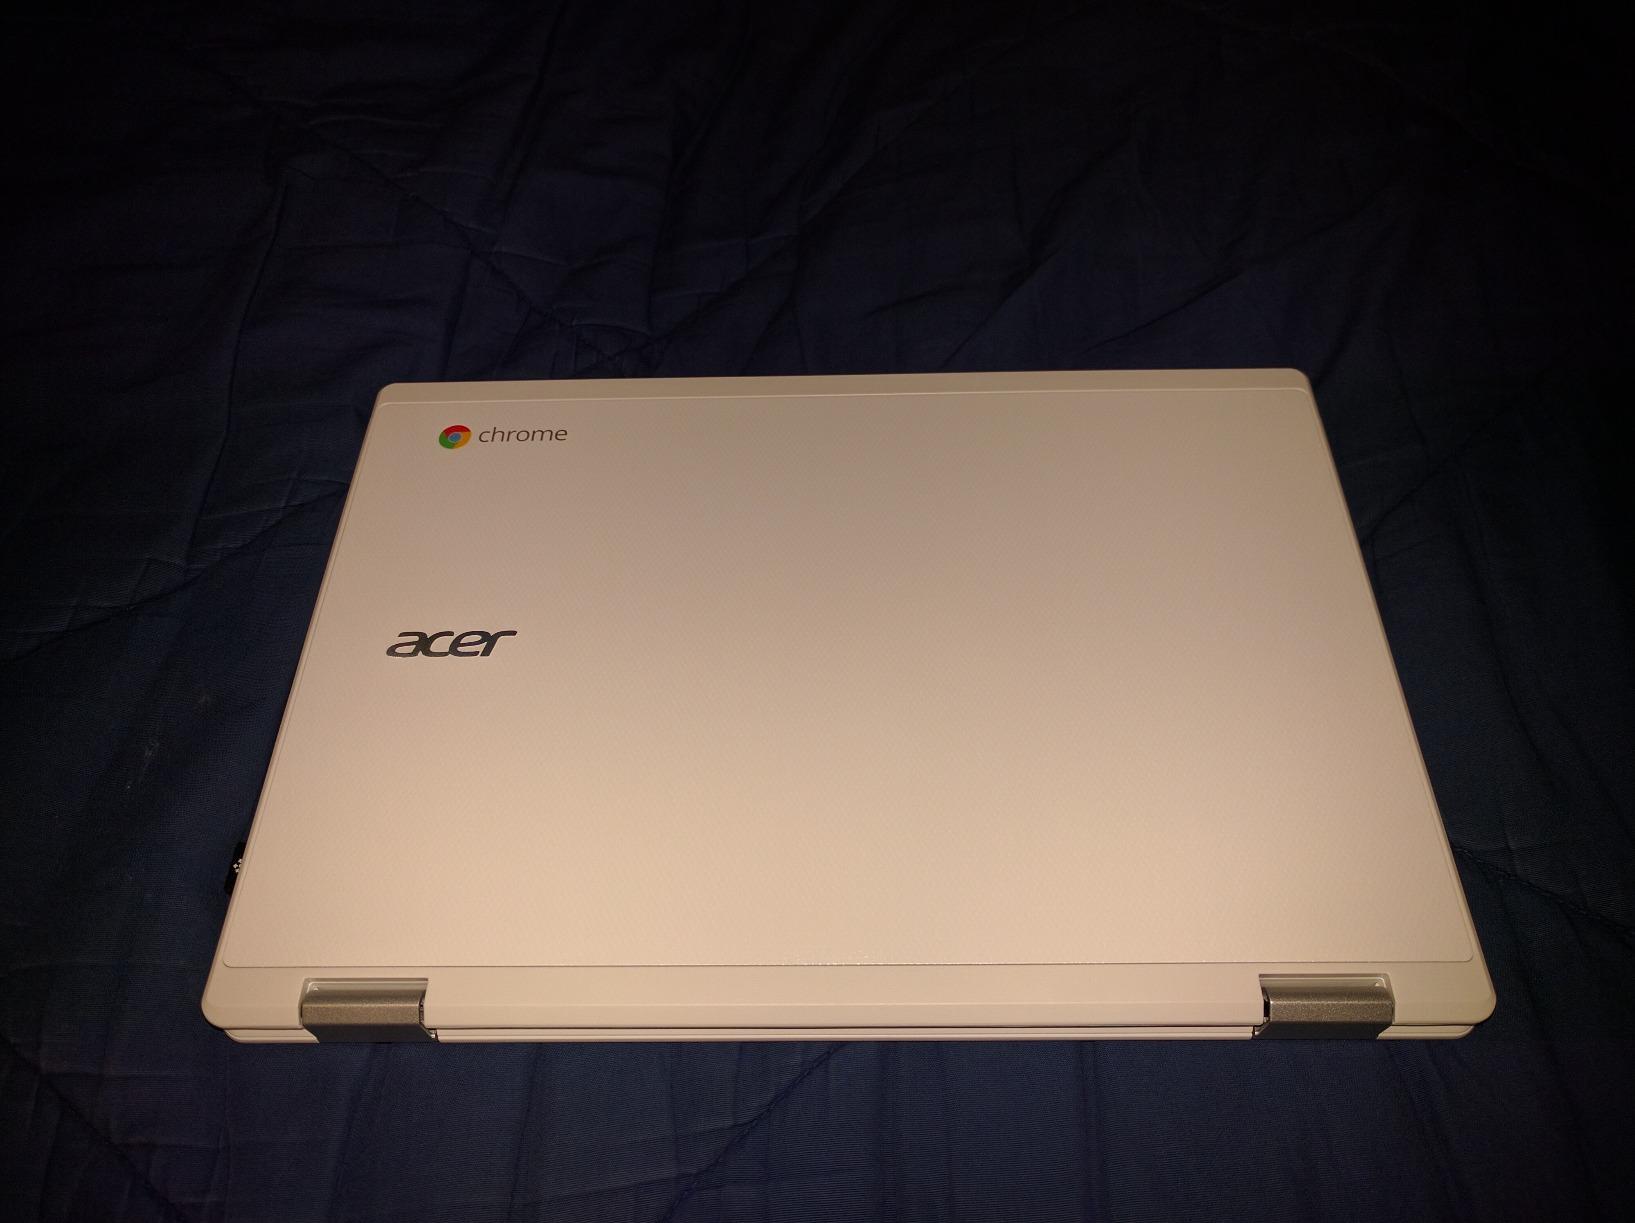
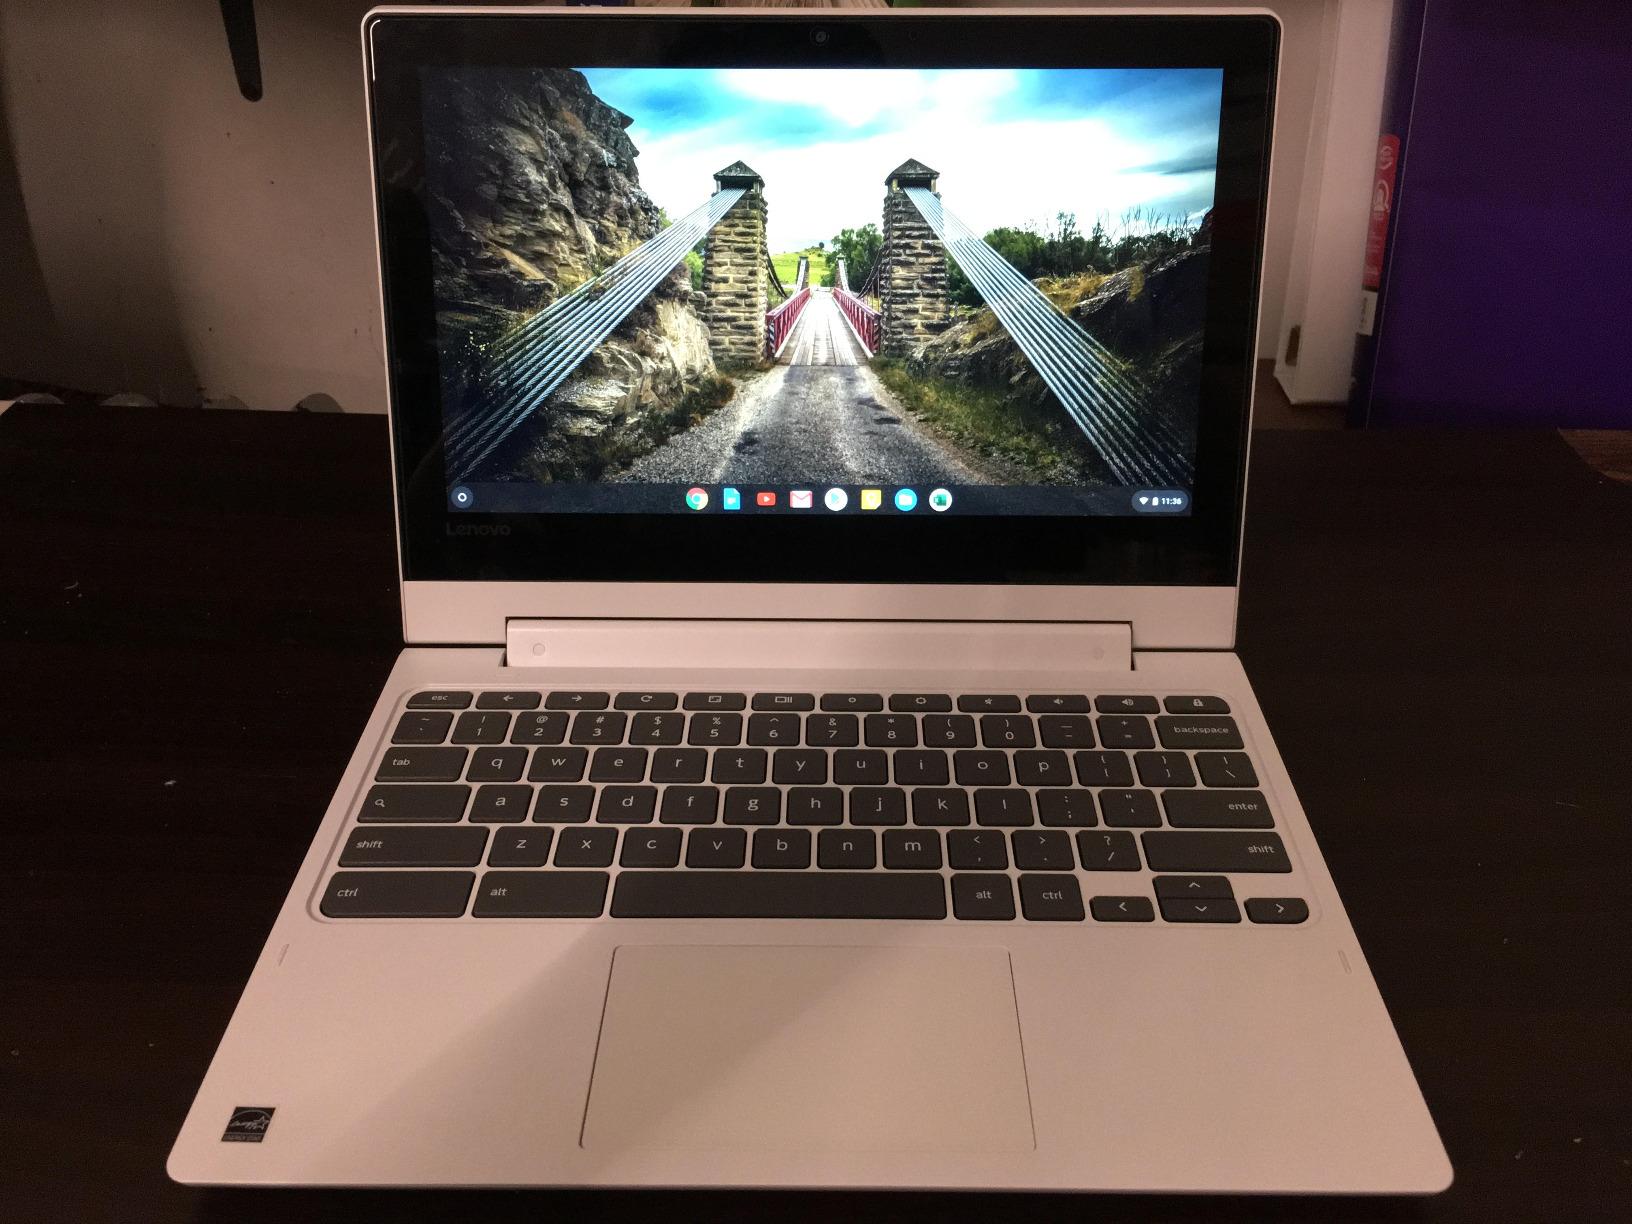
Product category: laptop
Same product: no